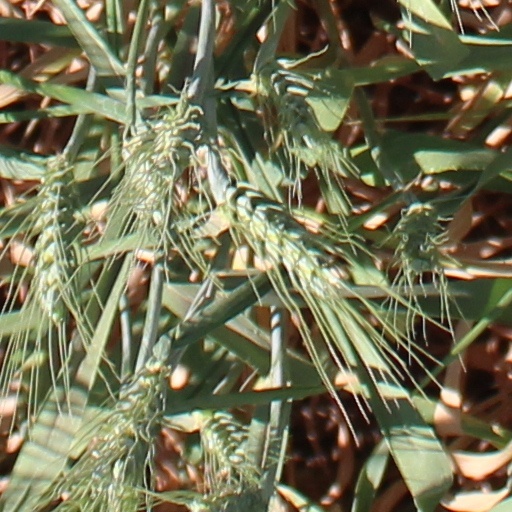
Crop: wheat